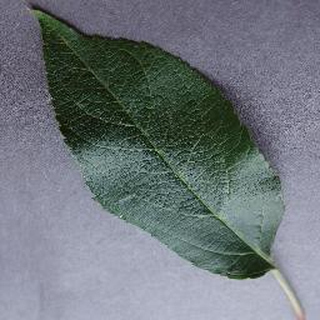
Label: healthy_apple